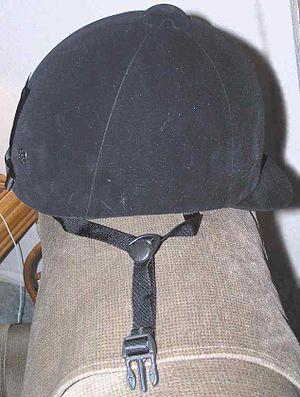
La bombe, autrefois appelée « toque » mais de plus en plus souvent nommée casque, est la protection que les cavaliers portent sur la tête pour pratiquer l'équitation. Elle sert à amortir les chocs, en particulier à prévenir les traumatismes crâniens qui pourraient survenir des suites d'une chute de cheval, en contact avec une surface dure ou les pieds du cheval. Une bombe homologuée est ainsi obligatoire dans la pratique de nombreuses activités équestres, en particulier celles qui impliquent des vitesses élevées comme le hippisme, le saut d'obstacles, le concours complet et l'endurance. Il y a cependant des différences importantes en termes de culture, les pratiquants de l'équitation western ne portant généralement pas de bombe.